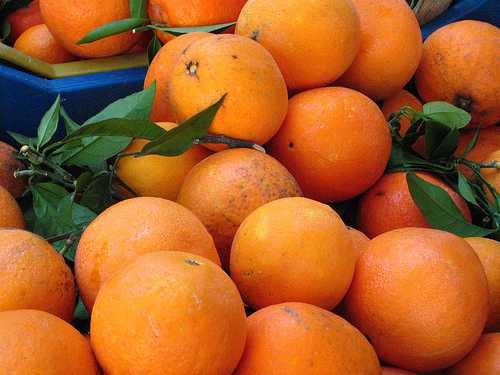
Label: Orange